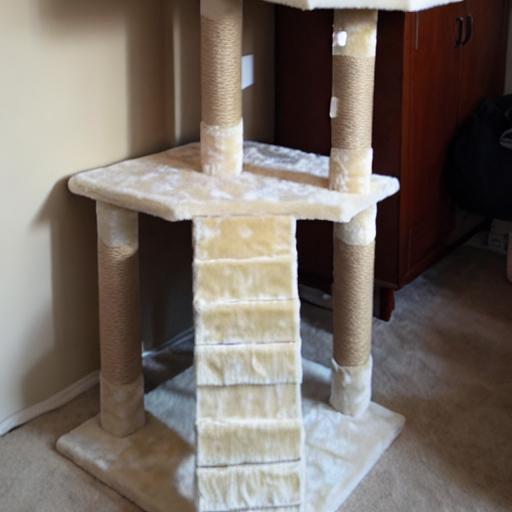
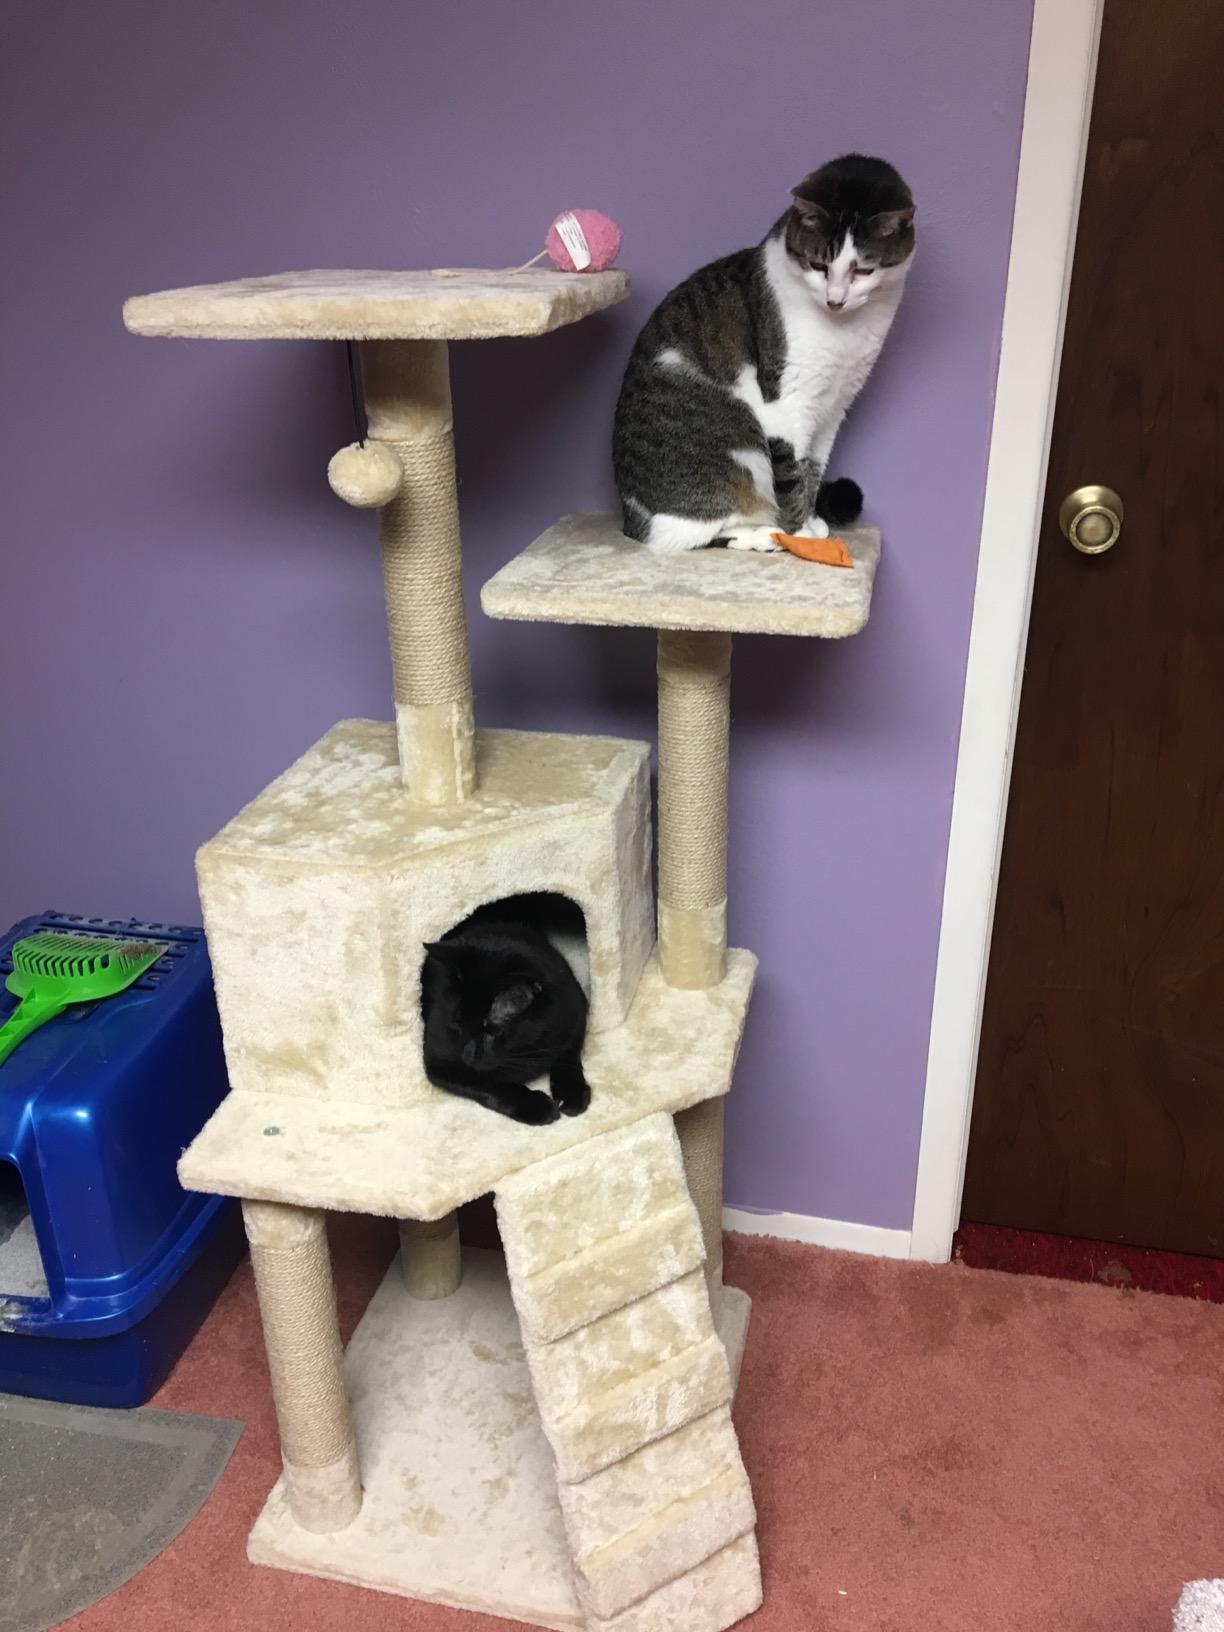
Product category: items_cat tree
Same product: no